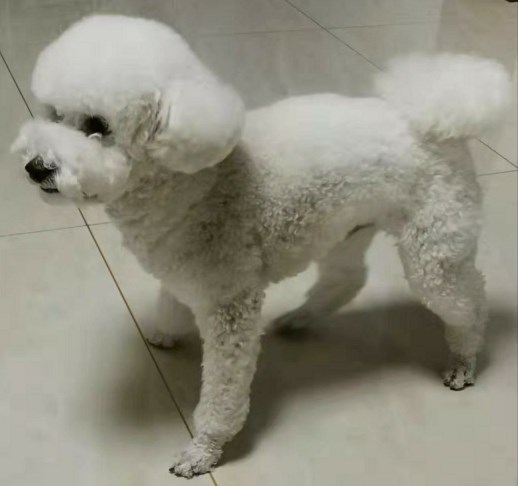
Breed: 3083-n000117-Bichon_Frise